Fontana di Piazza della Rocca, Viterbo

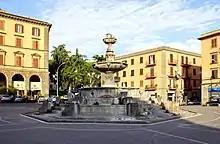
Fontana della Rocca with a few arches of Palazzo Grandori to the left

The Fontana di Piazza della Rocca, sometimes shortened to Fontana della Rocca and once called Fontana di San Pietro alla Rocca, is a Renaissance-style fountain located in a piazza in front of the Rocca Albornoz (Albornoz Castle), the Porta Fiorentina (Florentine gate), and the Palazzo Grandori, in the northern sector of historic Viterbo, region of Lazio, Italy.